Resident Evil: The Darkside Chronicles

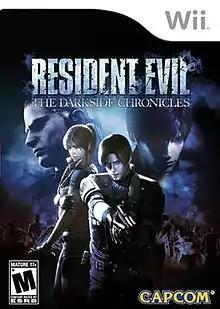
North American box art

Resident Evil: The Darkside Chronicles is an on-rails light gun shooter video game for the Wii developed by Capcom and Cavia as part of the "Resident Evil" series. The game was released for the Wii on November 17, 2009, in North America. It serves as a prequel to "Resident Evil 4", set 2 years before its events. It was released in Europe on November 27, 2009, bundled with the Wii Zapper accessory.